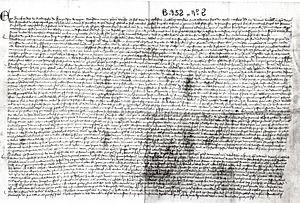
Vidimus par Burchard de Rathsamhausen de Kunigesheim (Kintzheim) d'un diplôme de Charlemagne de 801, d'une charte de l'empereur Charles IV de 1348 et d'une bulle de Nicolas Ier en faveur du prieuré de Lièpvre, 1444. Original sur parchemin
Les Rathsamhausen sont une famille noble alsacienne nommée dès le XIIᵉ siècle.
Le prieuré de Lièpvre est à l'origine de la fondation de Lièpvre, commune française, située dans le département du Haut-Rhin et la région Alsace.